Marina Aganina

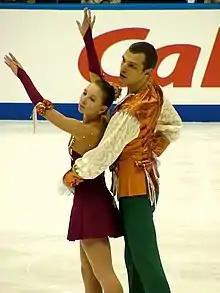
Aganina/Knyazev at the 2004 NHK Trophy

Marina Andreyevna Aganina (born 21 June 1985) is an Uzbekistani retired pair skater. With Artem Knyazev, she is the 2004–05 Uzbekistani national champion and competed at the 2006 Winter Olympics.